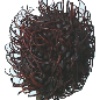
Label: Rambutan 1